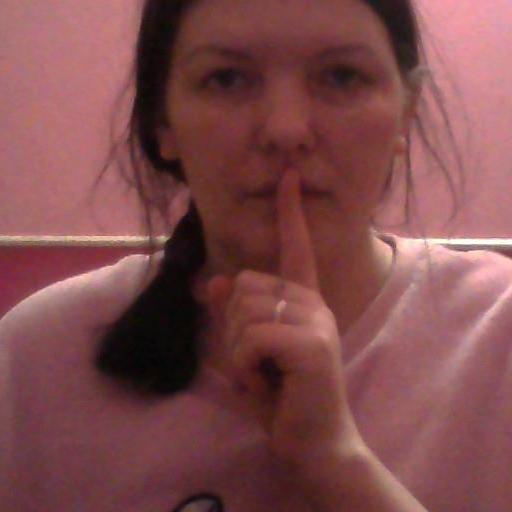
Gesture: mute